Yuanlin

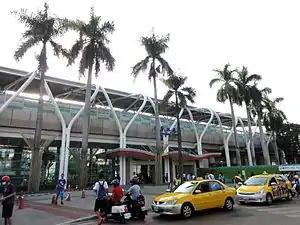
Yuanlin Station

Yuanlin has a station on the Taiwan Railways Administration's Western Line. A project is underway to redevelop the station in combination with converting the current at-grade line to an elevated line through the city, a plan designed to improve road traffic flow and promote investment. The elevation of the track will eliminate three level crossings and five underpasses, and the area currently comprising the station will be converted into a mixed-use development with commercial space, parking and green space. This redevelopment was scheduled to be completed in 2013 and has a budget of NT$4 billion.